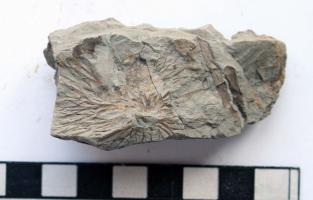
一个化石属于被子植物，其特征描述:属征：叶与现生菱属相近，但繁殖器官不明。

简述：放射状，叶片窄线形。

详述：沉水叶呈放射状沉水叶着生于根状茎，叶直径约20~23mm；中心基部近圆形，直径1~1.3mm；叶片窄线形，二歧分叉多2~3次。根状茎圆柱状，宽约1~3mm。